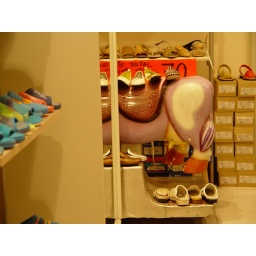
Isn't it beautiful. This cow must have been very exhausted. Taking a break in the back of a shoe shop